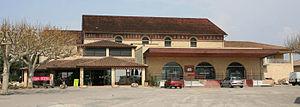
Caromb est une commune française située dans le département de Vaucluse, en région Provence-Alpes-Côte d'Azur.